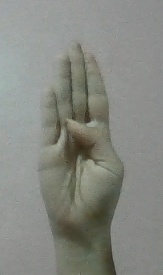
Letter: kaaf